Leonard Hall (socialist)

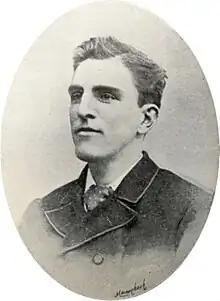
Hall in 1895

William Leonard Hall (1866 – 29 June 1916) was a British trade union leader, journalist, and socialist activist, who held prominent positions in the Independent Labour Party.